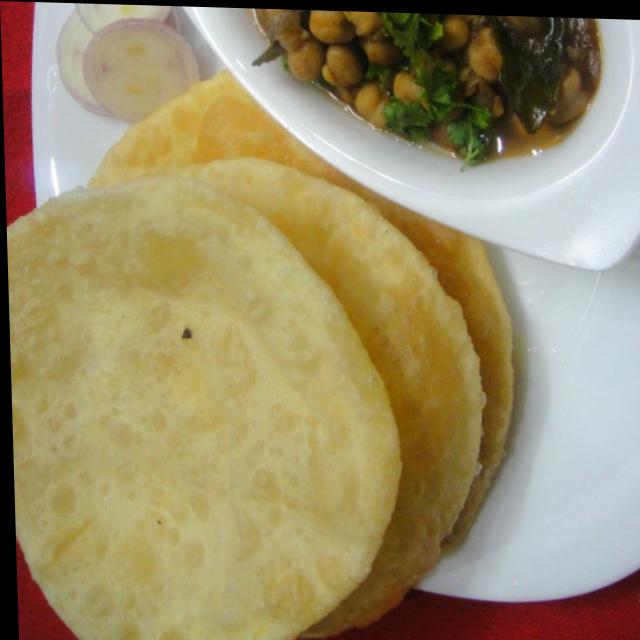
Dish: chole_bhature